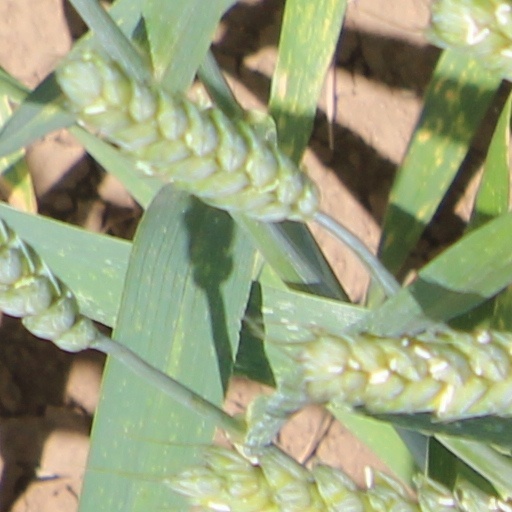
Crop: wheat